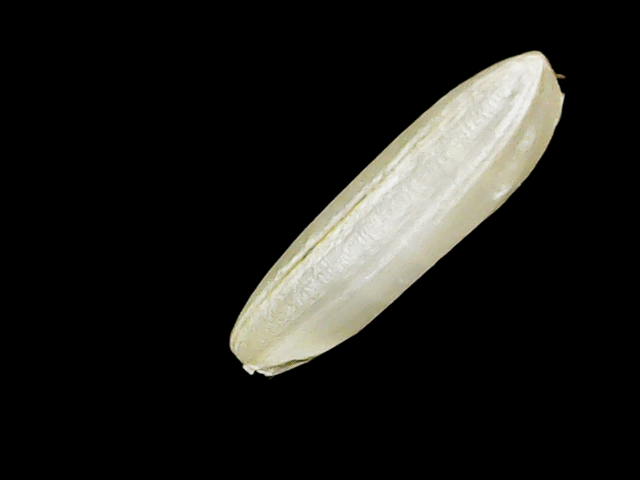
Rice variety: Binadhan14